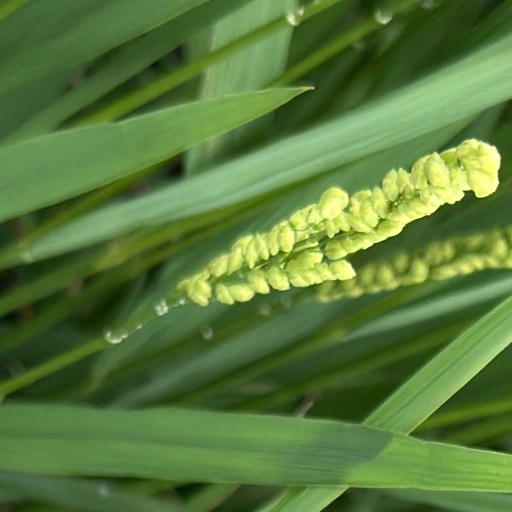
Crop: rice